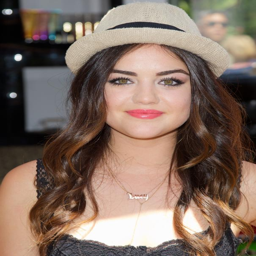
person hale in a hat